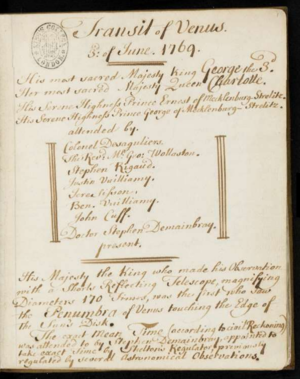
Le duc George-Auguste de Mecklembourg était un membre de la Maison de Mecklembourg-Strelitz et un général allemand.
George III fut roi de Grande-Bretagne et roi d'Irlande à partir du 25 octobre 1760 jusqu'à l'union des deux pays le 1ᵉʳ janvier 1801 ; il devint alors roi du Royaume-Uni de Grande-Bretagne et d'Irlande. Il fut également prince-électeur de Hanovre au sein du Saint-Empire romain germanique puis roi de Hanovre à partir du 12 octobre 1814.